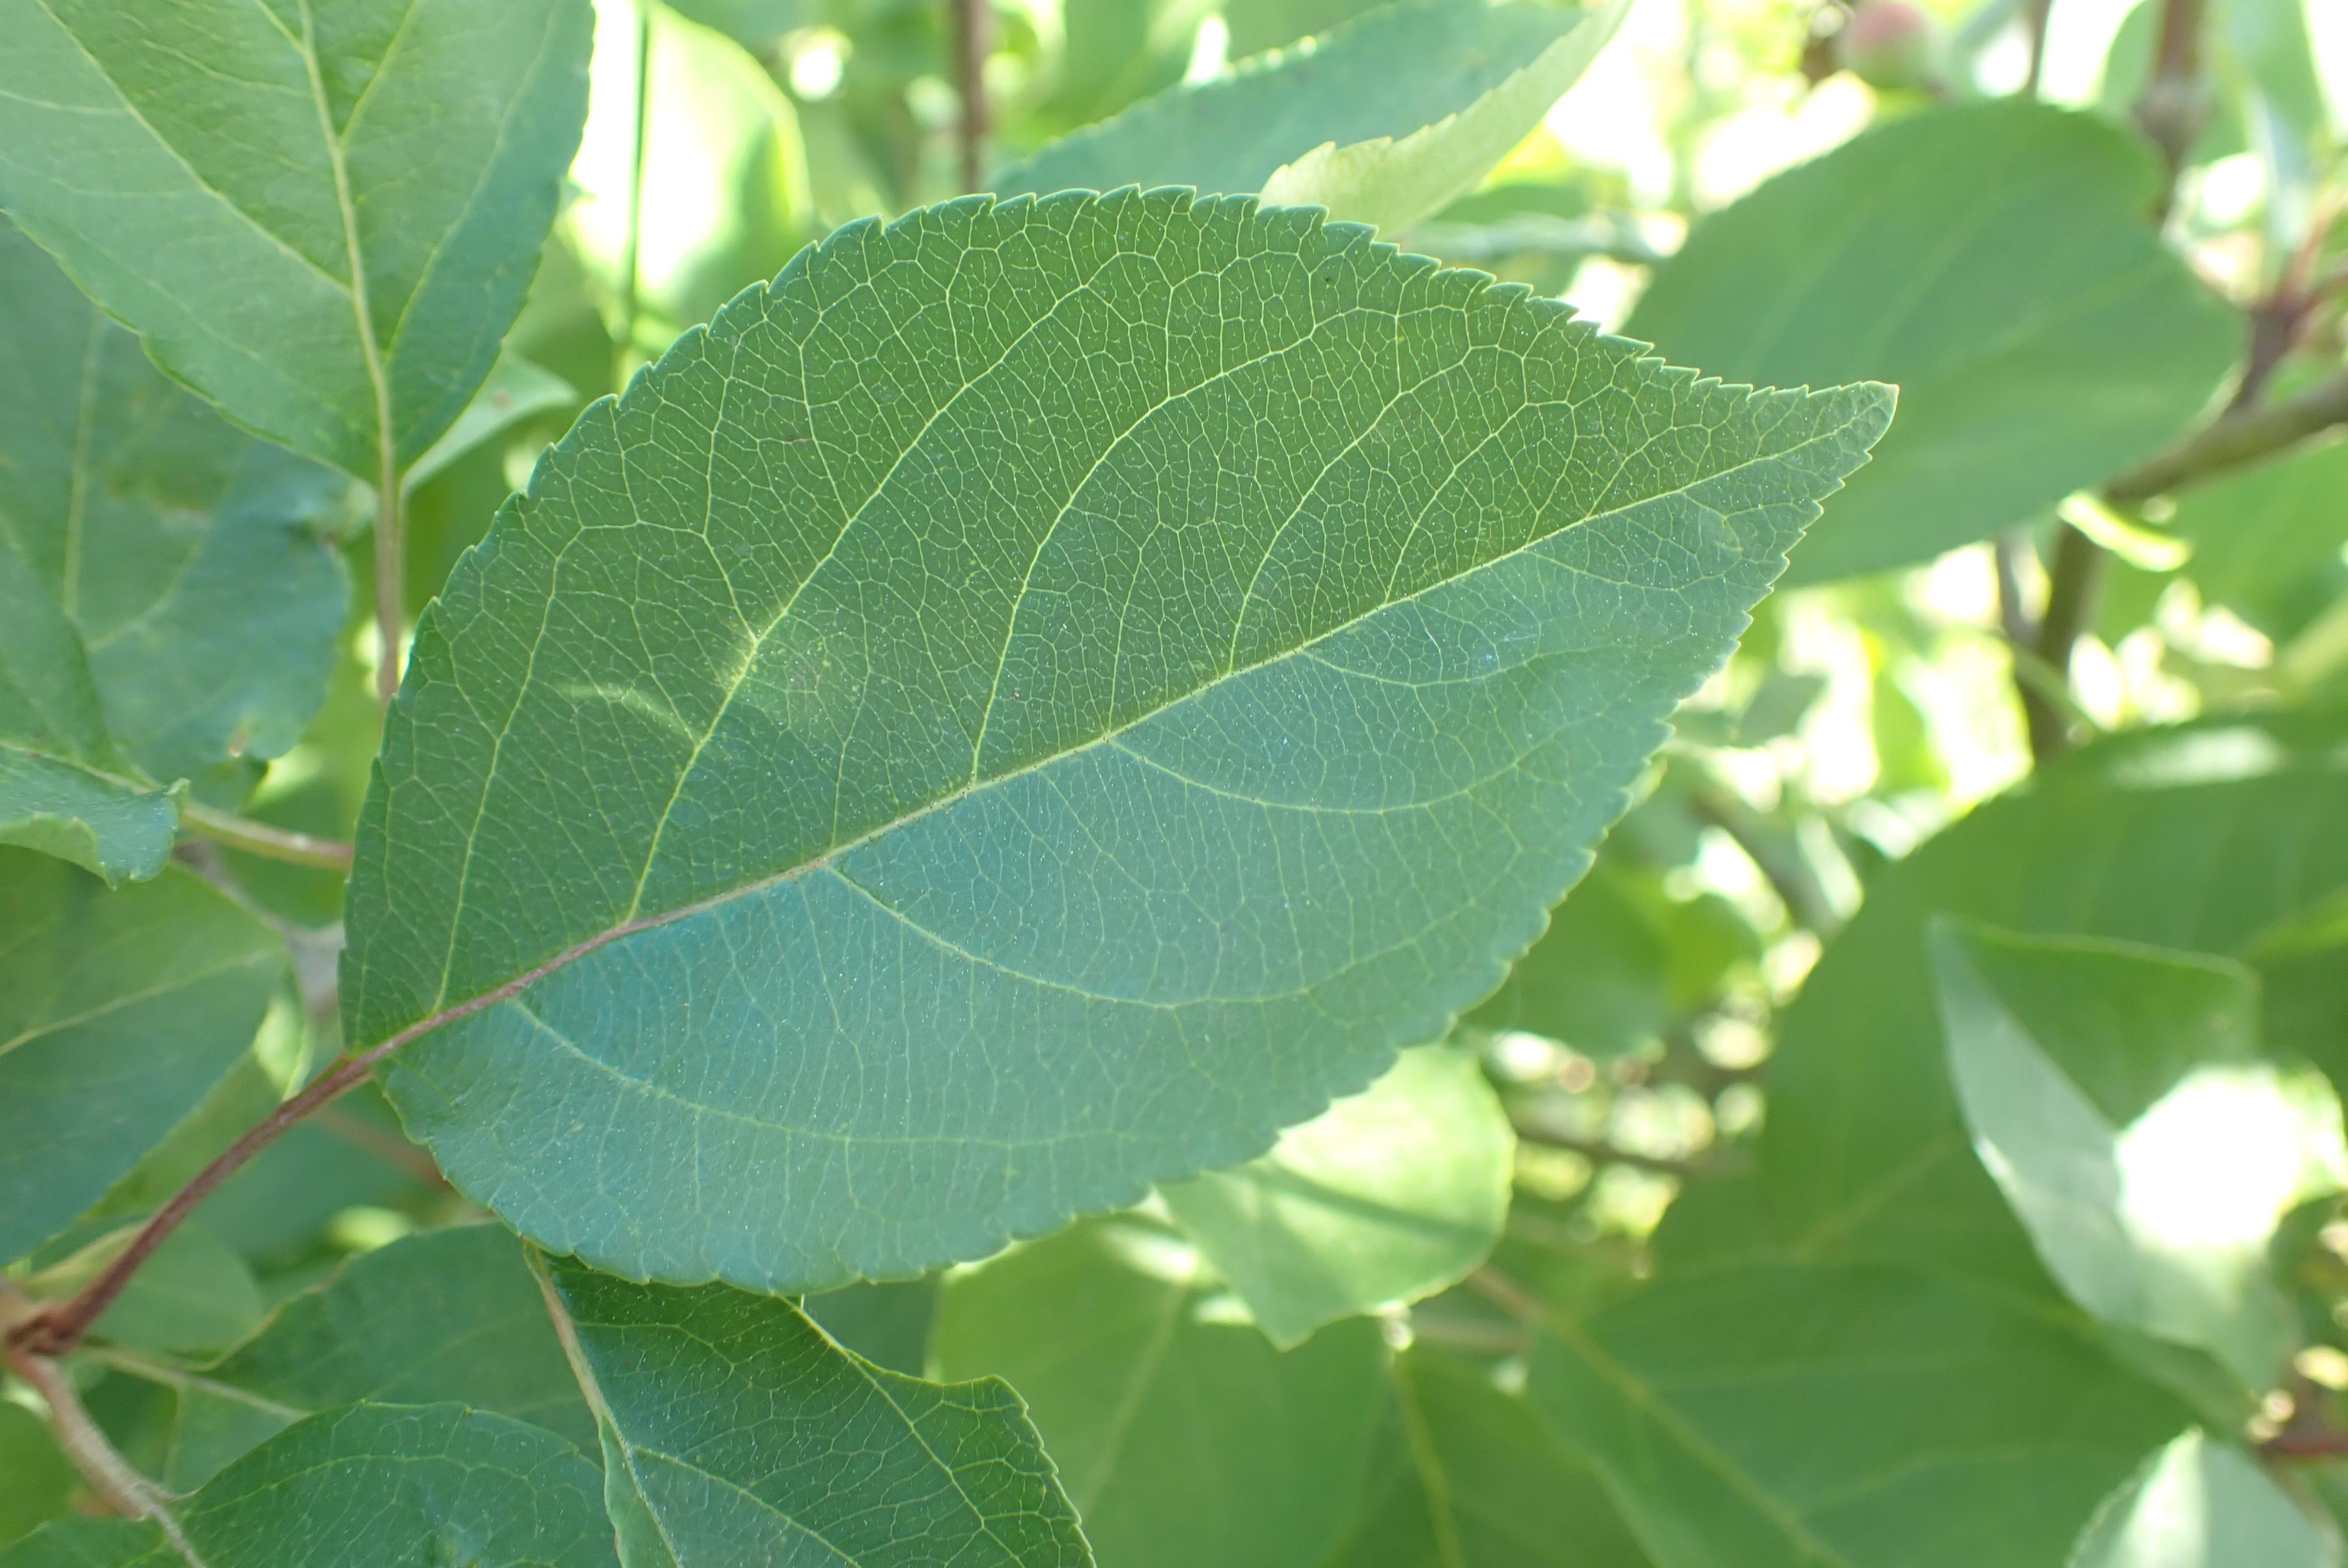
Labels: healthy